Make the Yuletide Gay

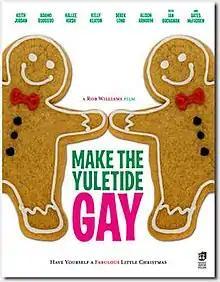
Theatrical poster

Make the Yuletide Gay is a 2009 American Christmas romantic comedy film written and directed by Rob Williams about a gay college student who is out at school, but is afraid to reveal his sexual orientation to his parents. It stars Keith Jordan as Gunn, and Adamo Ruggiero as Gunn's boyfriend and roommate, Nathan. Kelly Keaton and Derek Long star as Anya and Sven, Gunn's parents, while Hallee Hirsh appears as Abby, Gunn's high school girlfriend.